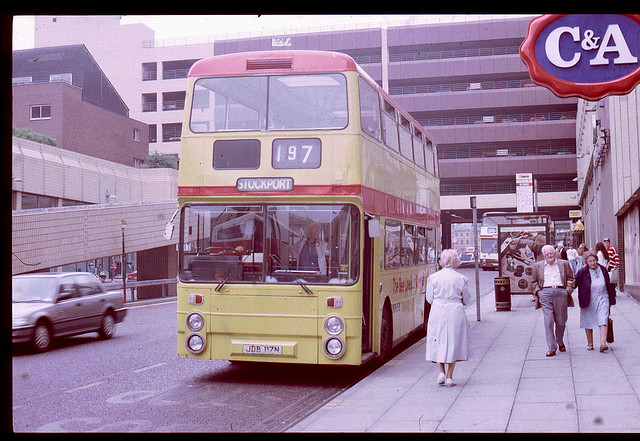
a yellow double decker bus, on the street.

People walking near and pass C&A and a yellow tour bus.

A double decker bus parked on the street with people walking by.

A double-decker bus waits by the curb as people walk by on the sidewalk in a city.

a bus that is parked next to  abuilding